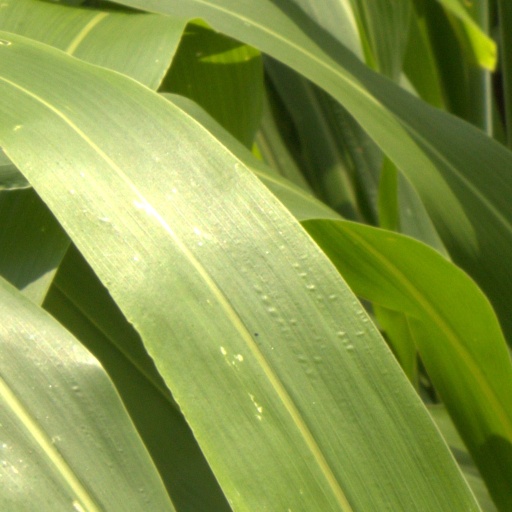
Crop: sorghum